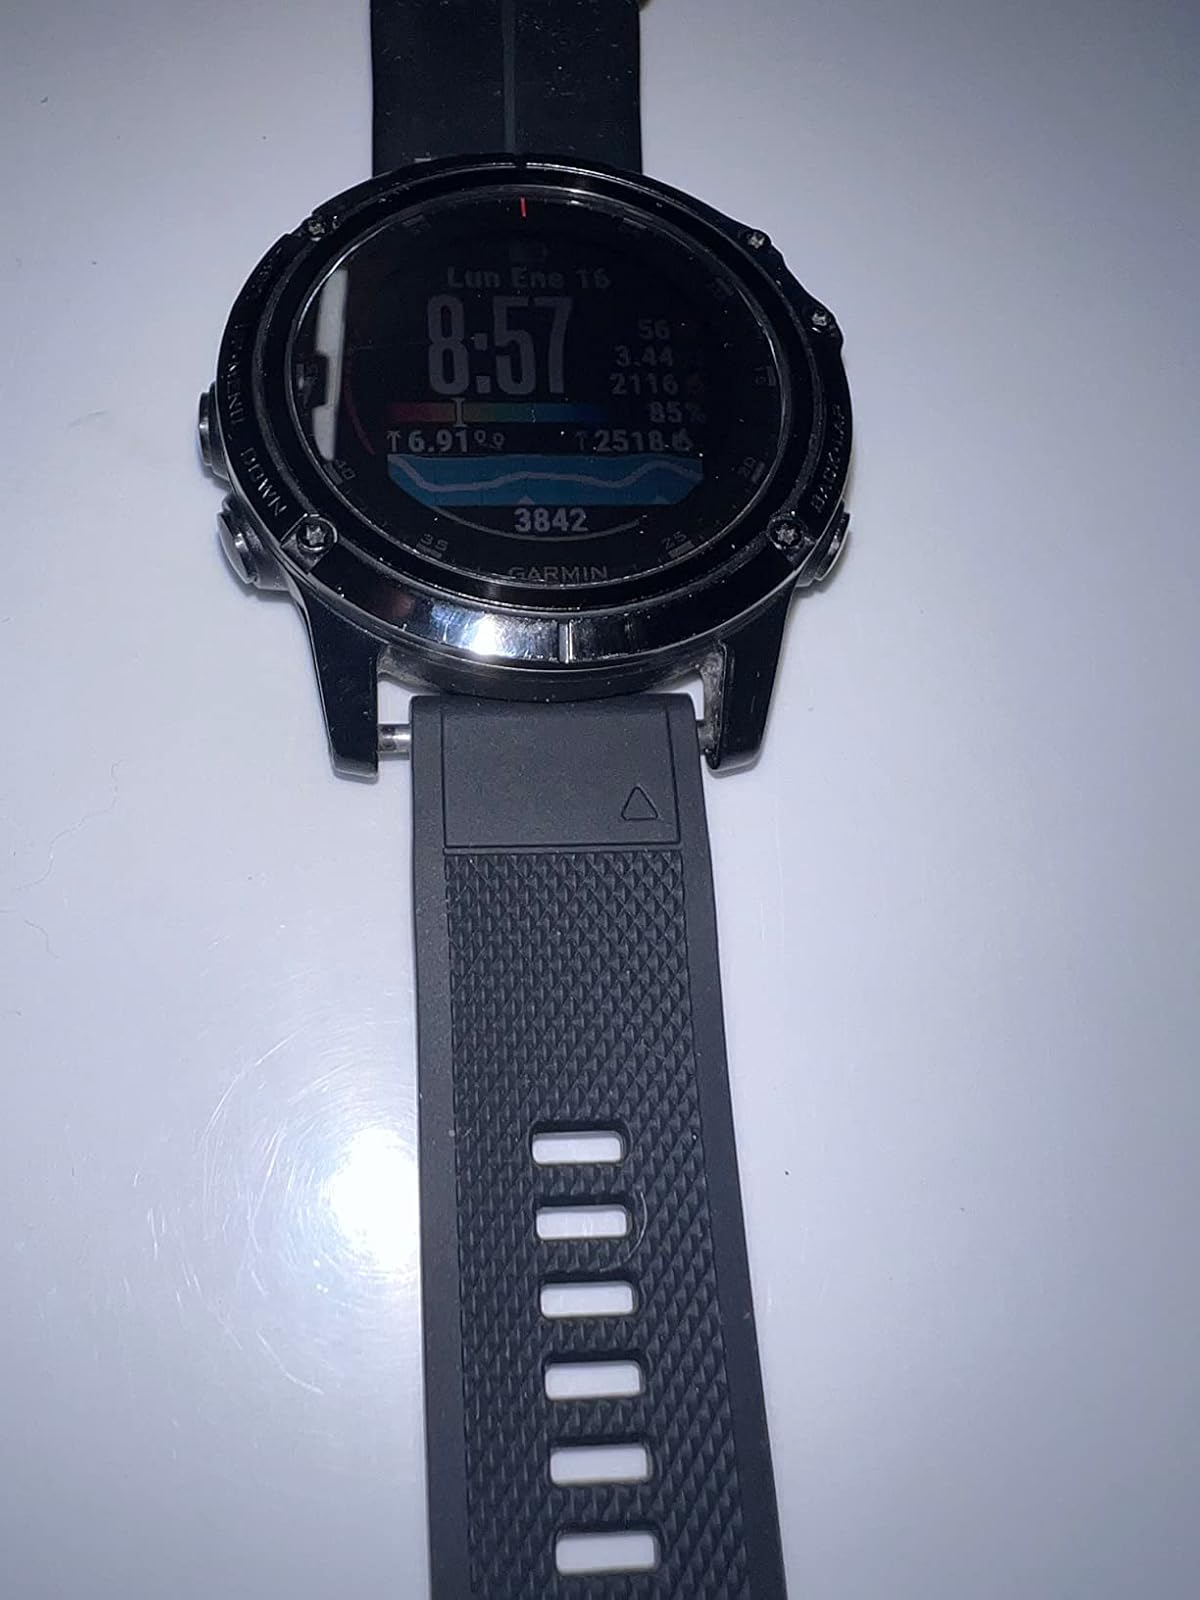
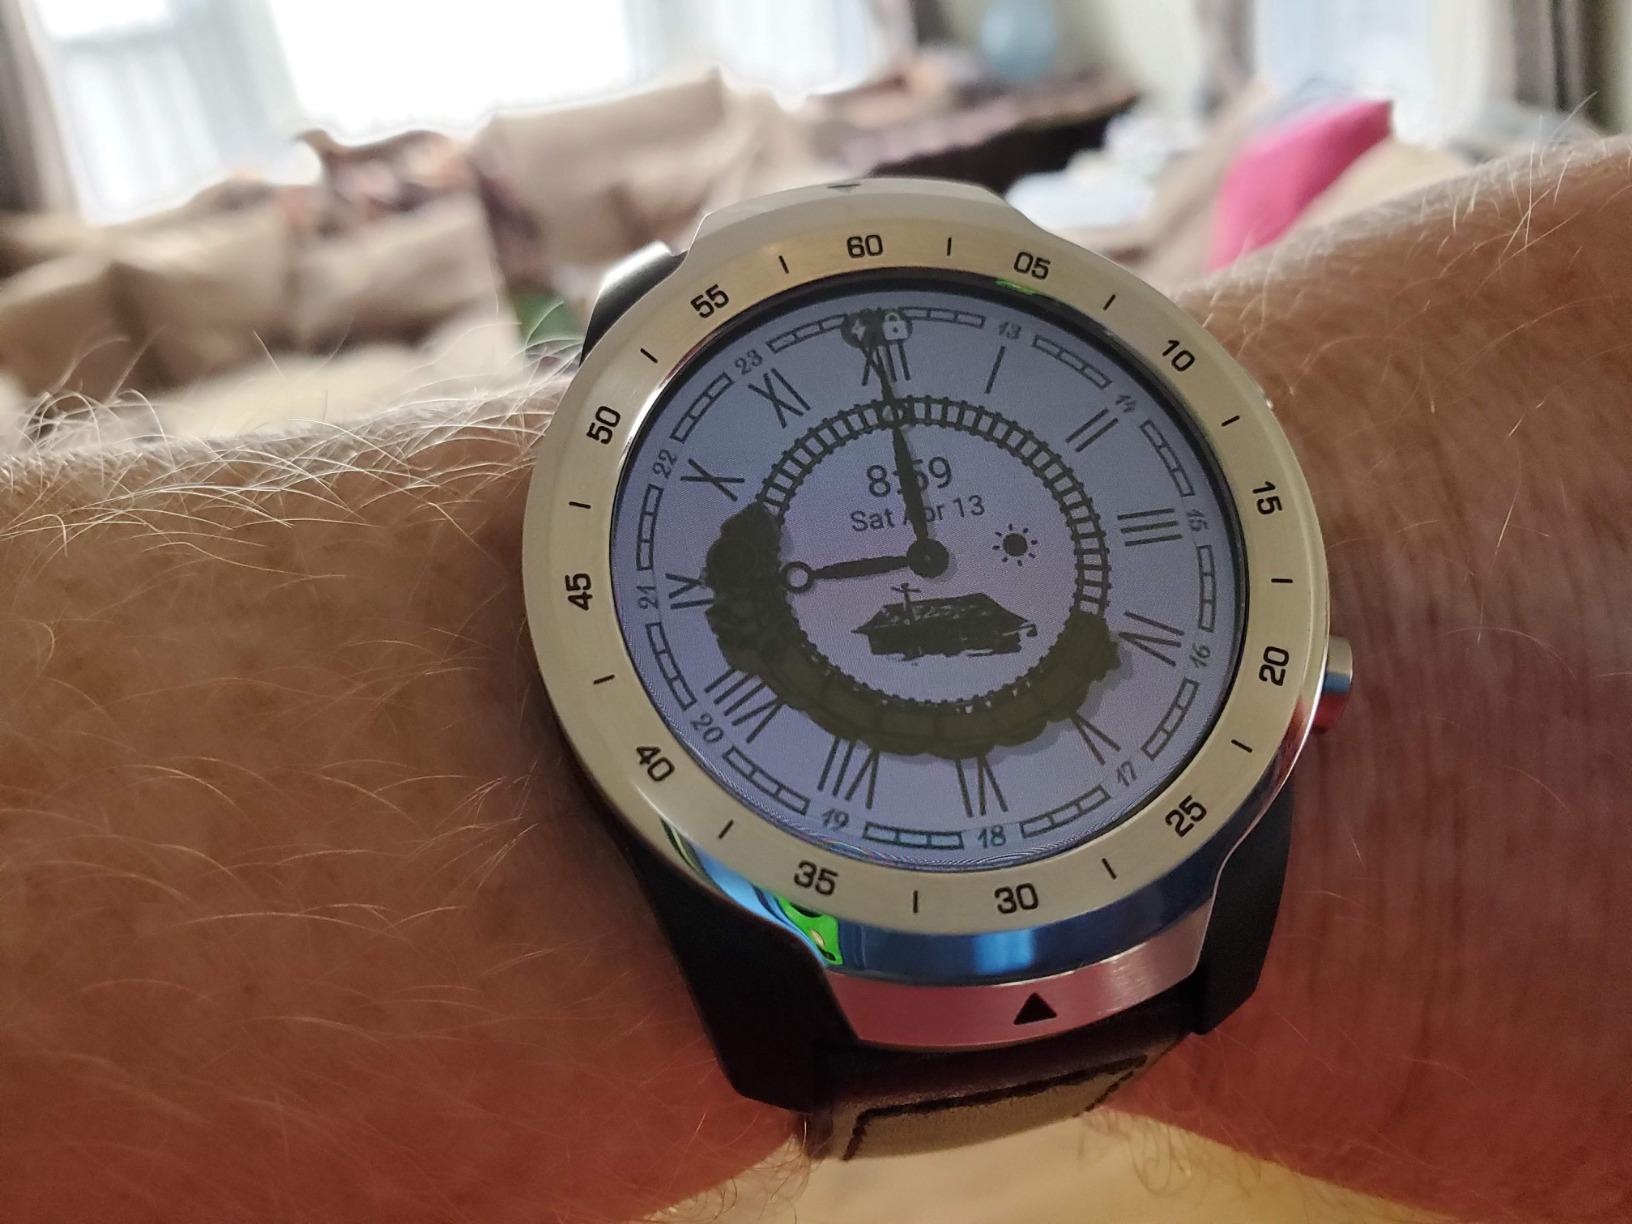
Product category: smartwatch
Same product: no